Two pence (British decimal coin)

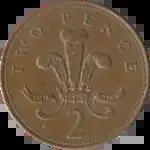
Reverse: 1982–2008

The original reverse of the coin, designed by Christopher Ironside, and used from 1971 to 2008, is the Badge of the Prince of Wales: a plume of ostrich feathers within a coronet, above the German motto ("I serve"). The numeral "2" is written below the badge, and either (1971–1981) or (from 1982) is written above. A small number of 1983 mintage coins exist with the "New Pence" wording. It was originally planned that an alternative version of the 2p would be minted with a design representing Northern Ireland; these plans never came to fruition. The same design was also re-cut in 1993 producing two minor varieties for that year.